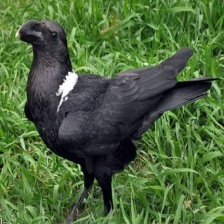
Species: WHITE NECKED RAVEN
Scientific name: CORVUS ALBICOLLIS